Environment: real
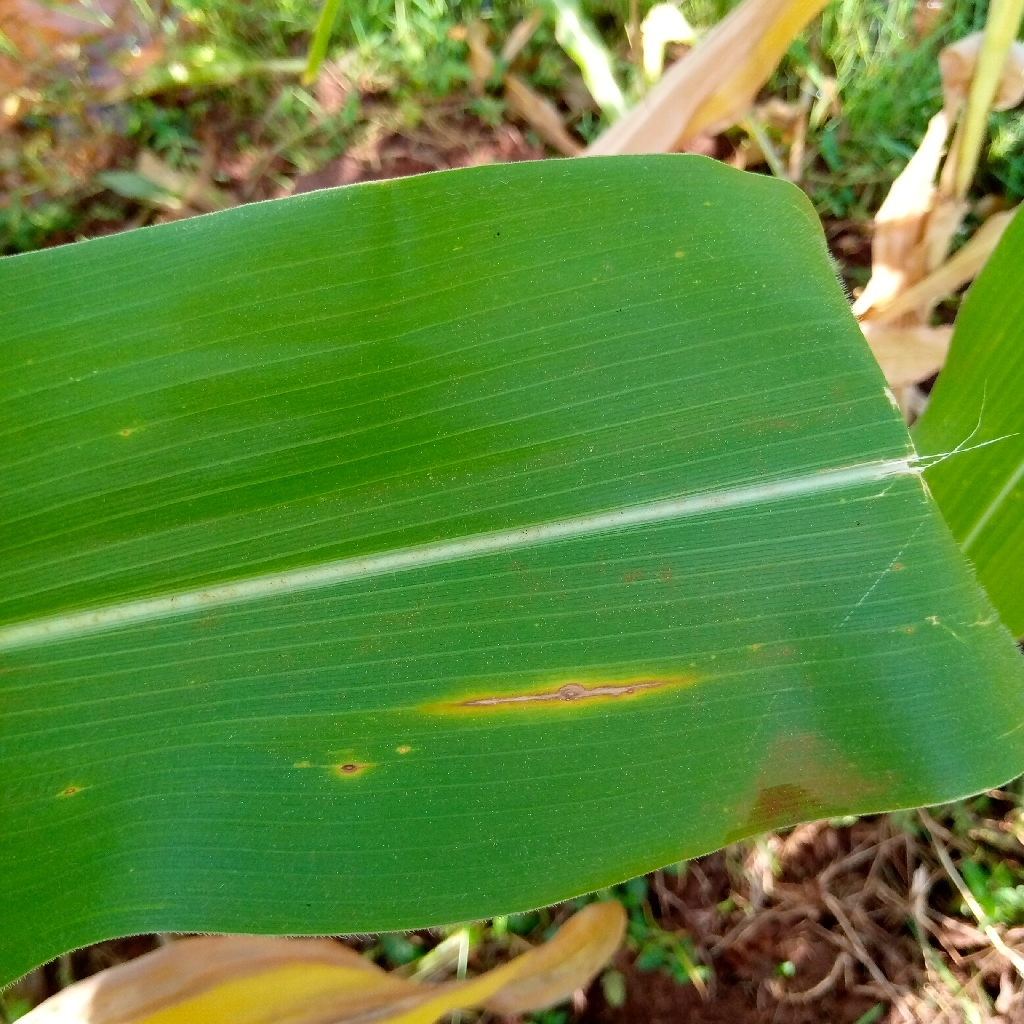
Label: northern_corn_leaf_blight